Khanapur, Nirmal

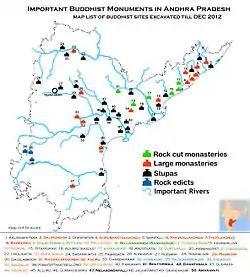
Badankurti near Khanapur is an Important Buddhist site of Telangana

Khanapur is a town in Nirmal district of the Indian state of Telangana. It is a Municipality with 12 electoral wards, Mandal, Assembly Constituency and Revenue Division in Nirmal District. it is a good agricultural land located near Godavari River flowing south to north.